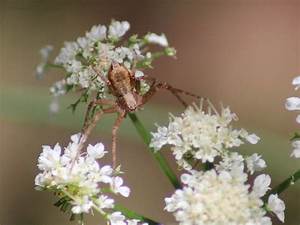
Label: spider